Chris von Rohr

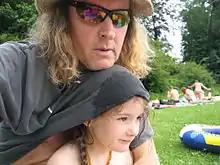
Von Rohr with daughter Jewel 2007

After completion of the second season, von Rohr eventually left "Musicstar" to get back to work as a radio moderator. The broadcast "VollRohr – Rock’n’Talk" (full power ahead – Rock'n'Talk) was heard from May 2005 to June 2006 on various radio stations in Switzerland. Alternating with Peter Bichsel, Peter Scholl-Latour and Helmut Hubacher, von Rohr started in 2005 also to write each month's column "Notabene" for the magazine Schweizer Illustrierte. Meanwhile, he additionally started in October 2005 together with Roman Kilchsperger on SF two a late-night TV show called "Black’n’Blond". Here, at the first broadcast of the show, von Rohr got the attention of the Swiss television viewers my mooning the camera. However, the producers of the Schweizer Fernsehen (Swiss television) show were not convinced about the sustainability in the long run and "Black’n’Blond" was incidentally cancelled in September 2006. But von Rohr's absence on TV was short-lived, as he could be seen from October to December 2006 as a juror in the uniquely produced talent show "Superstar", which was broadcast on Swiss TV channel 3+.